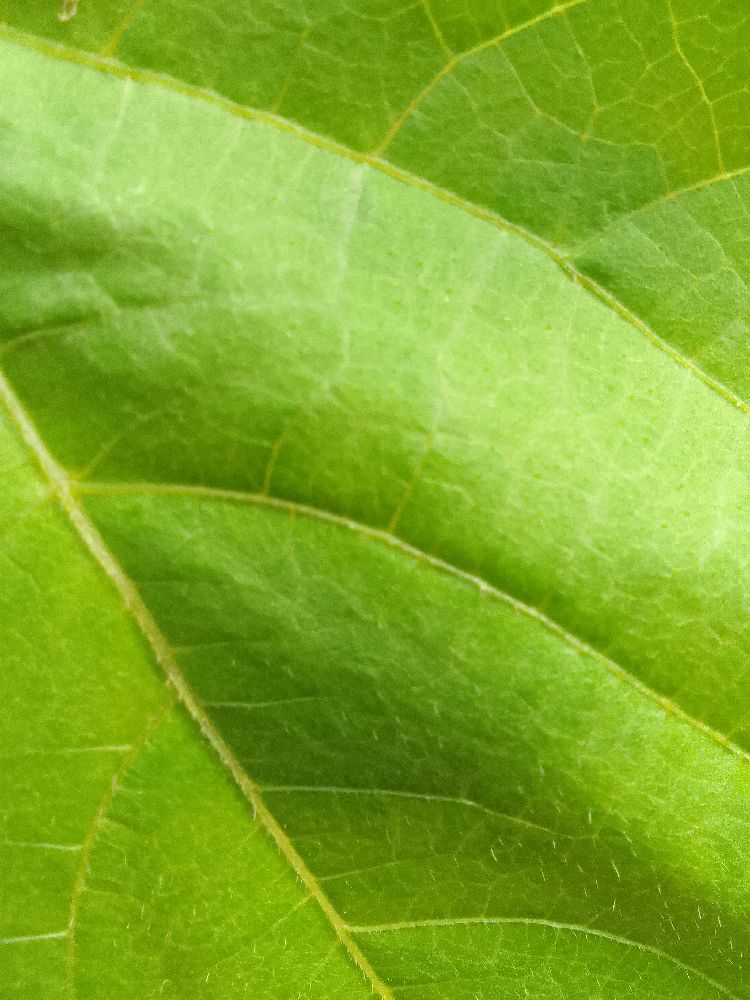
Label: healthy